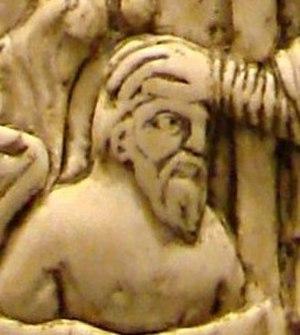
Plaque de reliure en ivoire, Reims, dernier quart du IXème siècle. Musée de Picardie à Amiens. Le baptême de Clovis par saint Remy avec le miracle de la Sainte Ampoule.